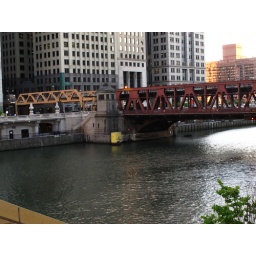
Chicago - 'L' train over the river